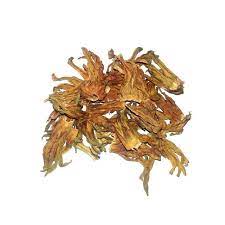
Nataal bii moom gis naa ne bisaab bu weex la, bisaab bu weex. Waaw ! Dañ kay faral, dañ kay faral di jëfandikoo ci maccaat.

Ci nataal bi, ñu ngi fi gis bisaab bu wow bu weex boo xam ne dañ ko teg mel ni ku ko ràcc.

Lii de ab nataal la. Ab bisaab la. Xam naa ni de am na mboq, ak yeneeni melo. Xam naa ni de "verte" mu ngi si. Lii de neex na.

Nataal bii ngeen ma yónnee bisaab bu weex moom la.